Ma Shi Chau

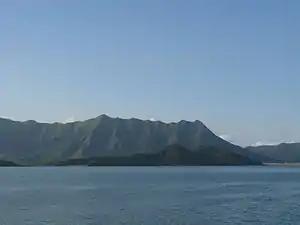
Ma Shi Chau (front) and the Pat Sin Leng mountain range (rear)

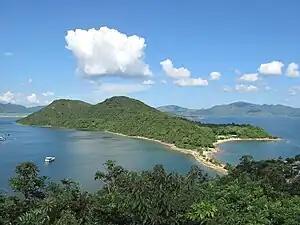
View of the tombolo connecting Ma Shi Chau to Yim Tin Tsai.

Ma Shi Chau (literally "Horse Dung Island") is an island of Hong Kong, under the administration of Tai Po District. It is located in Tolo Harbour in the northeast New Territories (near Sam Mun Tsai). It is connected with another island, Yim Tin Tsai, by a tombolo traversable at low tide.